Minoan pottery

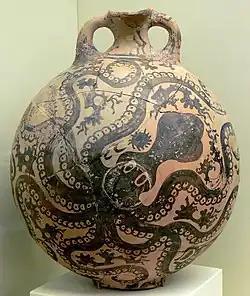
"Marine Style" flask with octopus, c. 1500-1450 BC

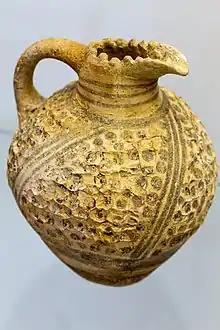
Early Minoan jug in barbotine style; surface treatment: barnacle work; dark painting on yellowish slip - Middle Minoan IB-IIA, earlier Protopalatial period - height: 19.2 cm; Kassel, Germany, Schloss Wilhelmshöhe Antiquities Collection

The Minoan civilization produced a wide variety of richly decorated Minoan pottery. Its restless sequence of quirky maturing artistic styles reveals something of Minoan patrons' pleasure in novelty while they assist archaeologists in assigning relative dates to the strata of their sites. Pots that contained oils and ointments, exported from 18th century BC Crete, have been found at sites through the Aegean islands and mainland Greece, in Cyprus, along coastal Syria and in Egypt, showing the wide trading contacts of the Minoans.